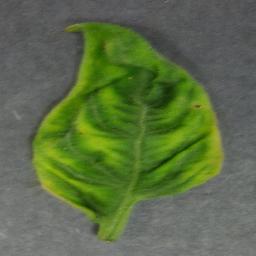
Label: Tomato___Tomato_Yellow_Leaf_Curl_Virus